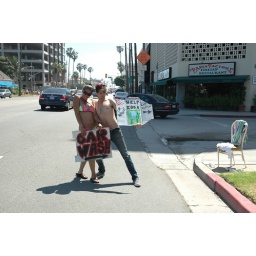
Bikini car wash in Venice Beach California to help Koda the dog